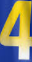
Number: 4